Eurydice (Aucoin)

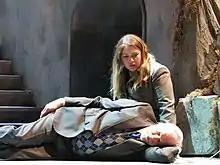
Eurydice with her father in the underworld (from a 2016 production of Ruhl's play)

Eurydice is an opera composed by Matthew Aucoin with a libretto by Sarah Ruhl based on her 2003 play of the same name, a retelling of the legend of Orpheus and Eurydice. It had its premiere at the Los Angeles Opera on February 1, 2020, with Aucoin conducting. It had its Metropolitan Opera premiere on November 23, 2021.